Hedley Verity

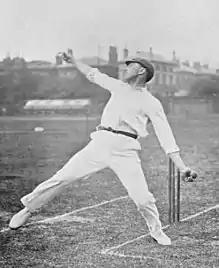
Wilfred Rhodes, Verity's predecessor as Yorkshire's left-arm spinner

Early in 1930, Wilfred Rhodes announced that he intended to retire from first-class cricket at the end of the season. Several spin bowlers were considered as his replacement; Hirst, who watched them all bowl in the nets, considered Verity the most impressive. Verity made his first-class debut on 21 May 1930 in an early-season non-Championship match against Sussex. Rhodes, who missed the match, spent the game watching Verity and seemed convinced afterwards that his successor had been found.